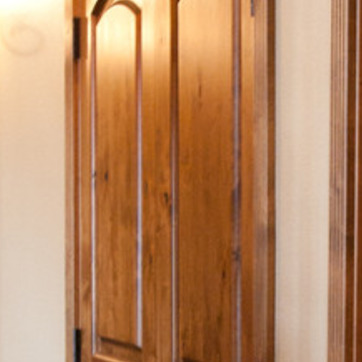
Material: wood